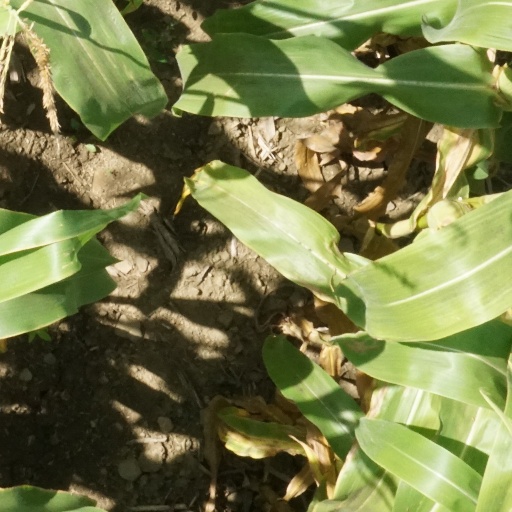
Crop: maize; corn